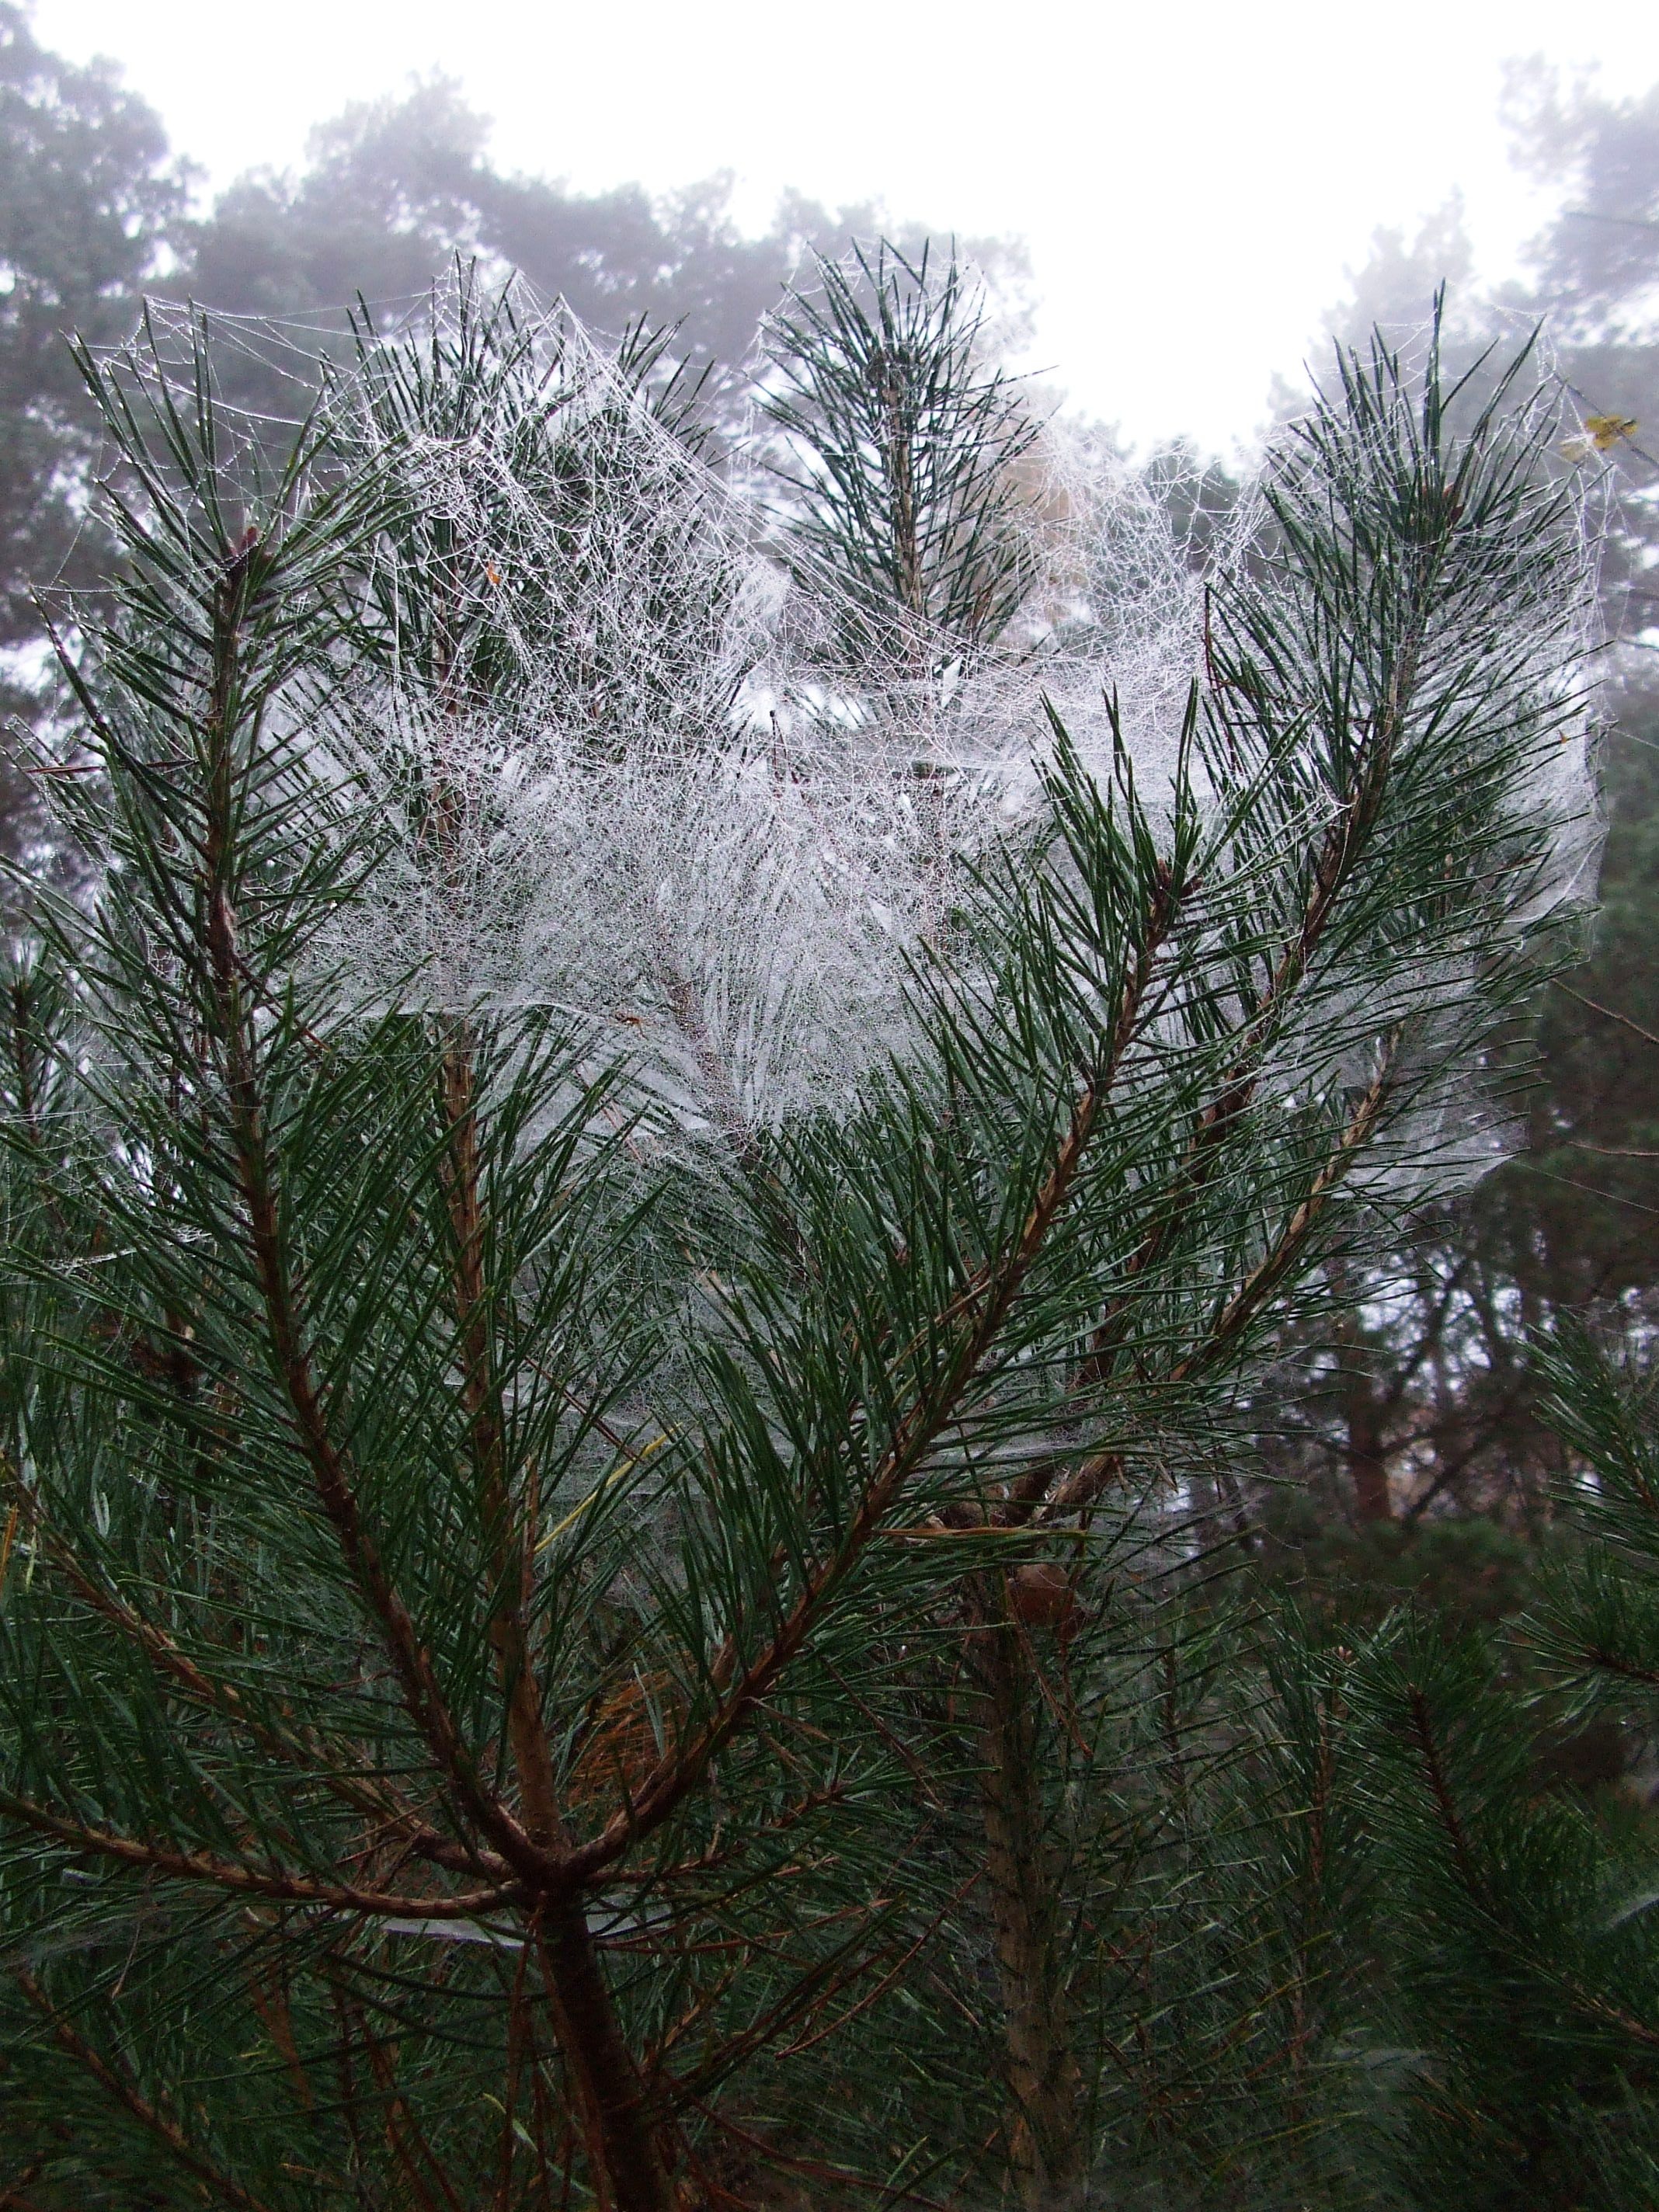
tree, branch, snow, plant, frost, pine, evergreen, weather, botany, fir, twig, conifer, spruce, november, ecosystem, spider webs, biome, woody plant, temperate coniferous forest, land plant, feenschleier